Itter Castle

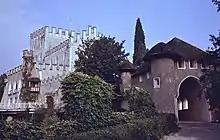
Entrance, July 1979

A fortress at the site was first mentioned in a 1241 deed; previous constructions may have existed since the 10th century. The Brixental originally was a possession of the Prince-Bishops of Regensburg; the castle was an administrative seat of the Counts of Ortenburg in their capacity as "Vogt" bailiffs, and it also served to protect the Regensburg estates from incursions undertaken by the neighbouring Archbishops of Salzburg. Nevertheless, the Brixental was acquired by Salzburg in 1312, and in 1380 the Regensburg bishops finally sold Itter to Archbishop Pilgrim II of Salzburg.